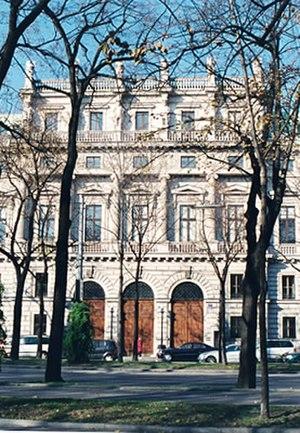
Le Fonds OPEP pour le développement international est l’institution intergouvernementale de financement du développement fondée en 1976 par les États membres de l'Organisation des pays exportateurs de pétrole. L'OFID a vu le jour lors de la conférence des souverains et chefs d’État des pays membres de l'OPEP tenue à Alger en mars 1975. Une déclaration solennelle de la conférence avait « réaffirmé la solidarité naturelle qui unit les pays de l’OPEP avec d’autres pays en développement dans leur lutte contre le sous-développement, » et demandé que des mesures soient prises afin de renforcer la coopération entre ces pays.